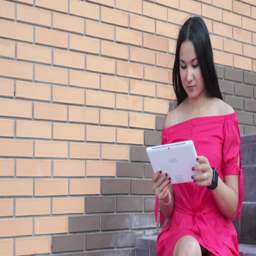
girl working on a tablet